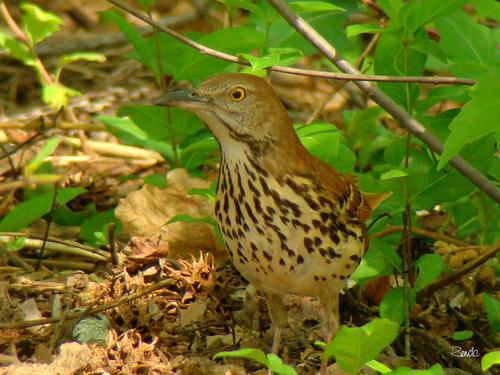
A photo of a brown thrasher